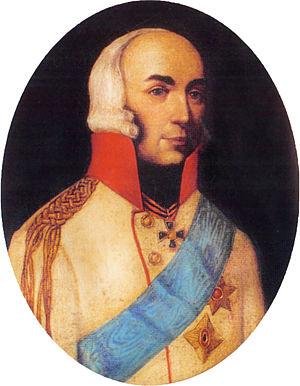
Paul Dmitriévitch Tsitsianov est un prince géorgien membre de la noble famille des Tsitsichvili passée au service de l’Empire russe au XVIIIᵉ siècle.